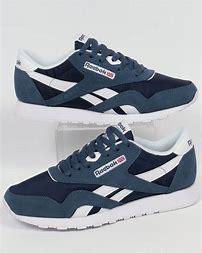
Brand: Reebok
Model: Classic Nylon